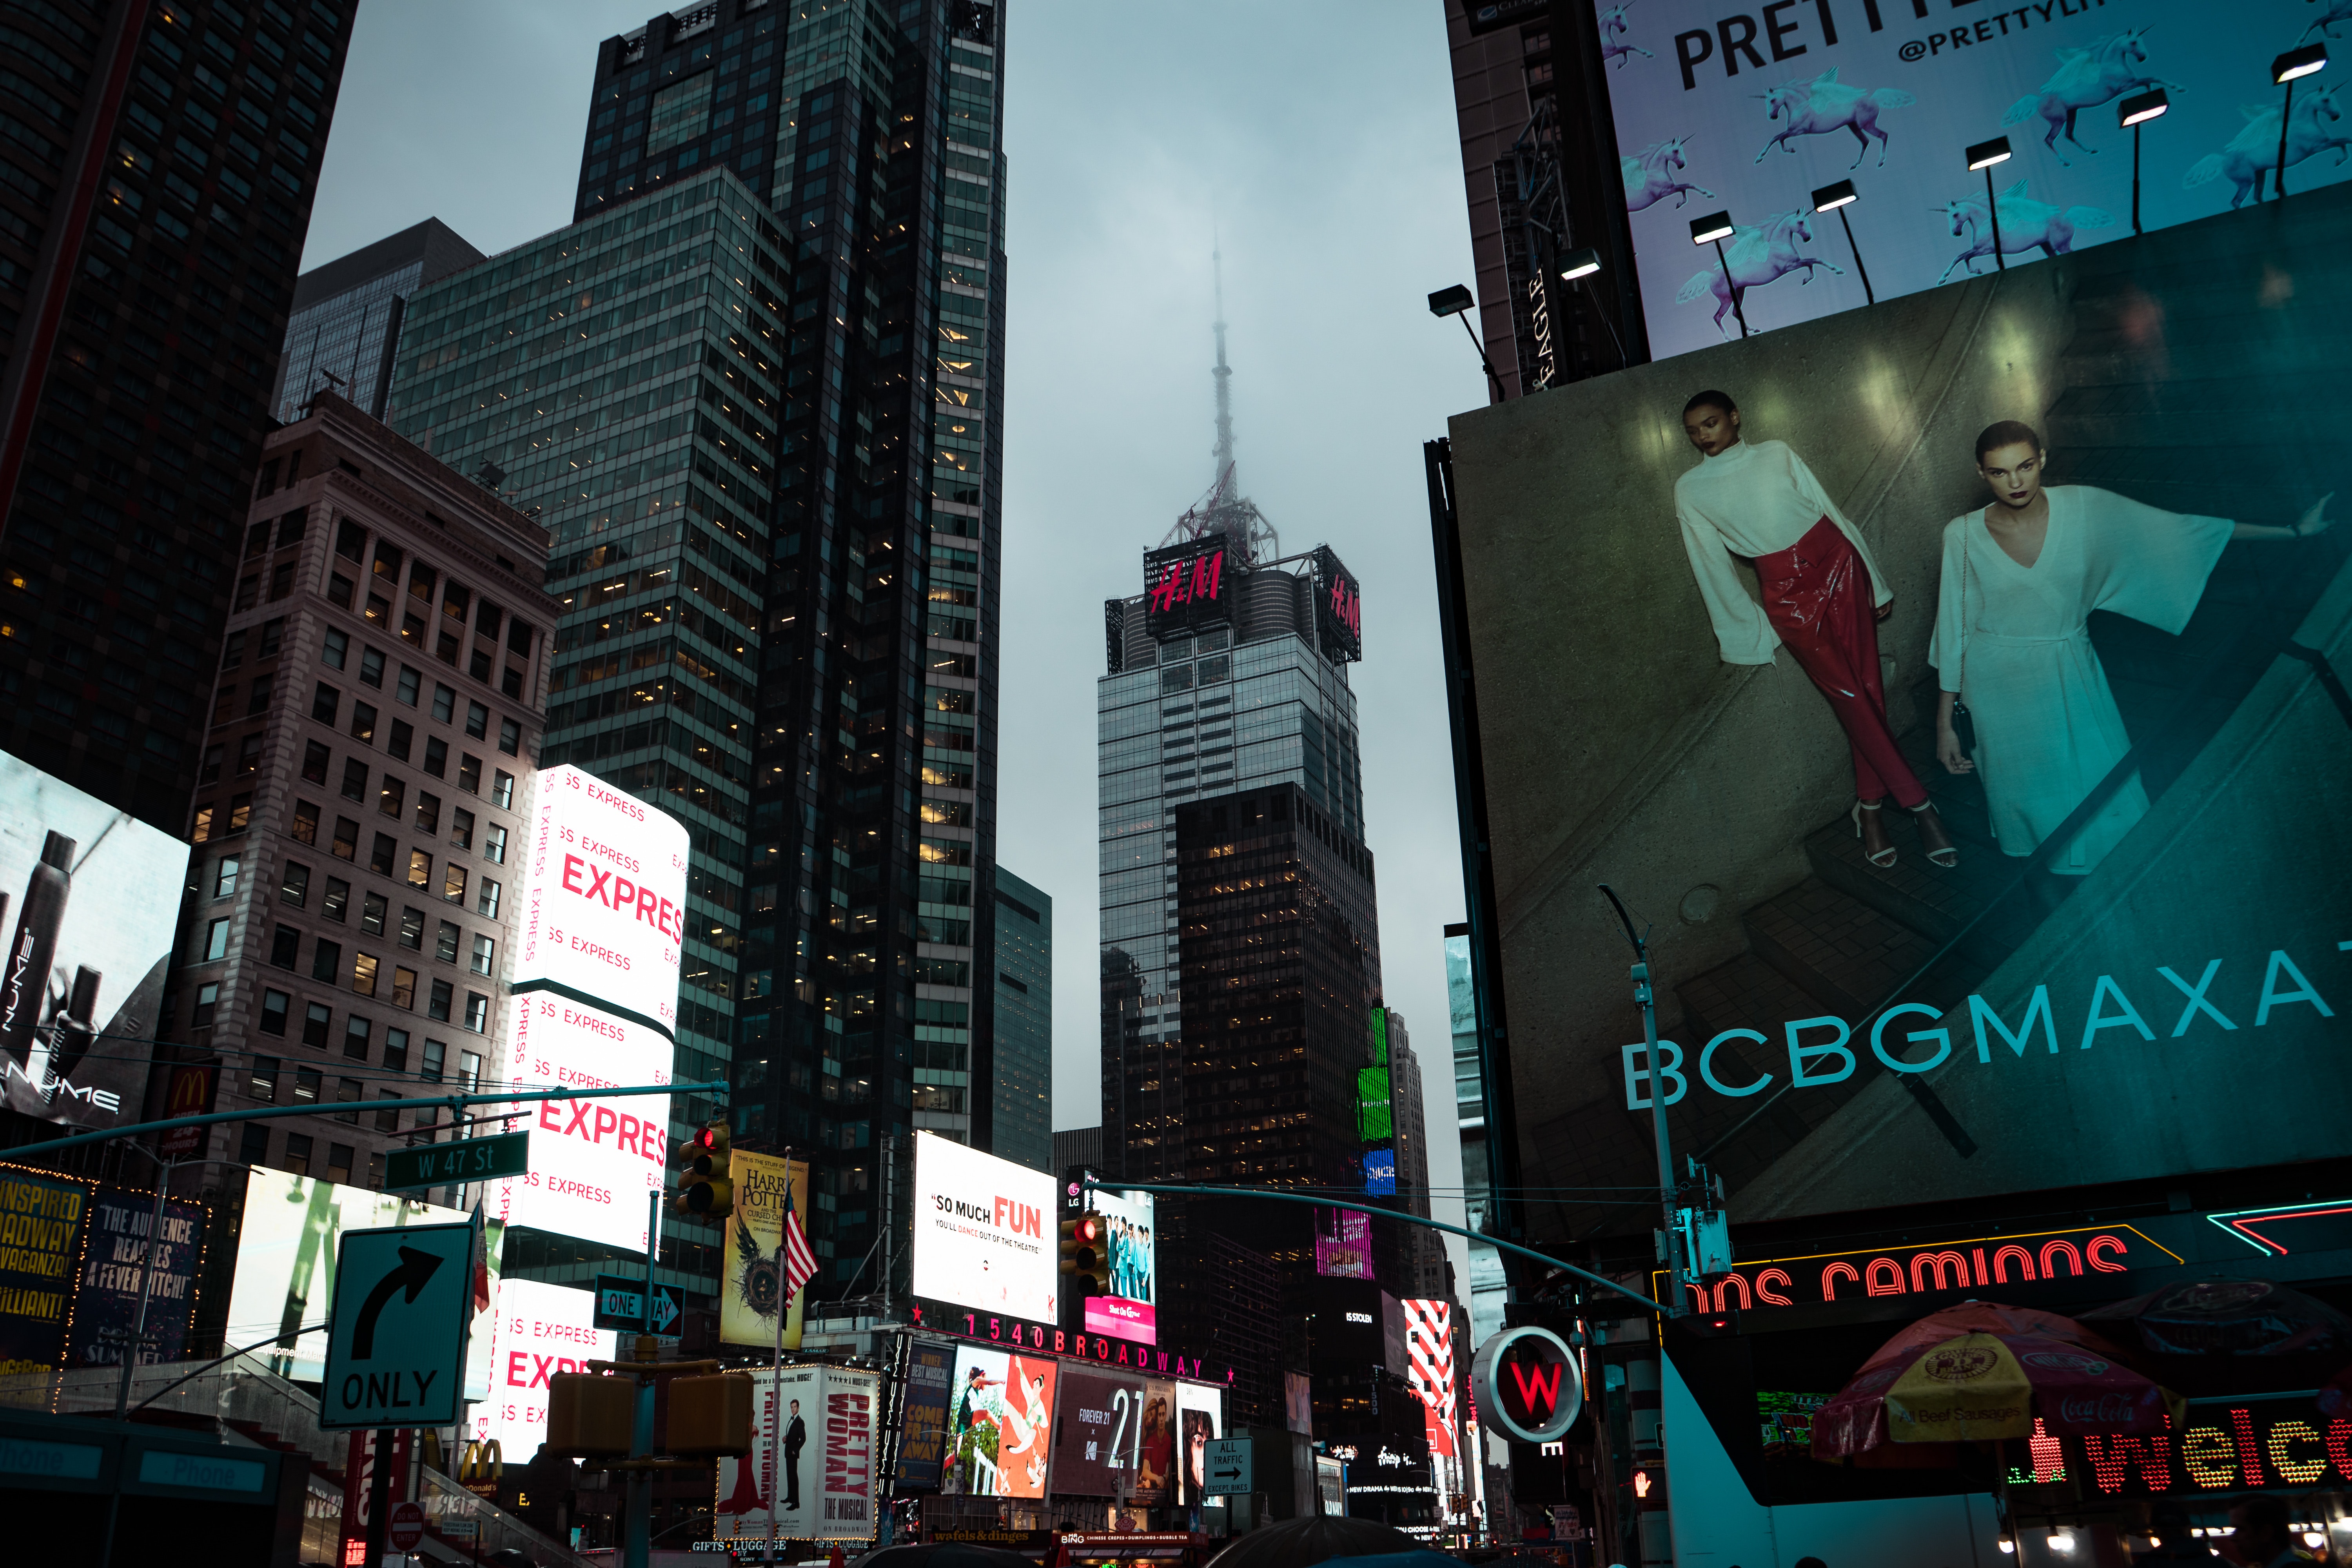
metropolitan area, metropolis, urban area, city, skyscraper, human settlement, advertising, landmark, downtown, snapshot, building, architecture, pink, street, cityscape, night, infrastructure, tower block, billboard, display advertising, photography, condominium, pedestrian, banner, road, crowd